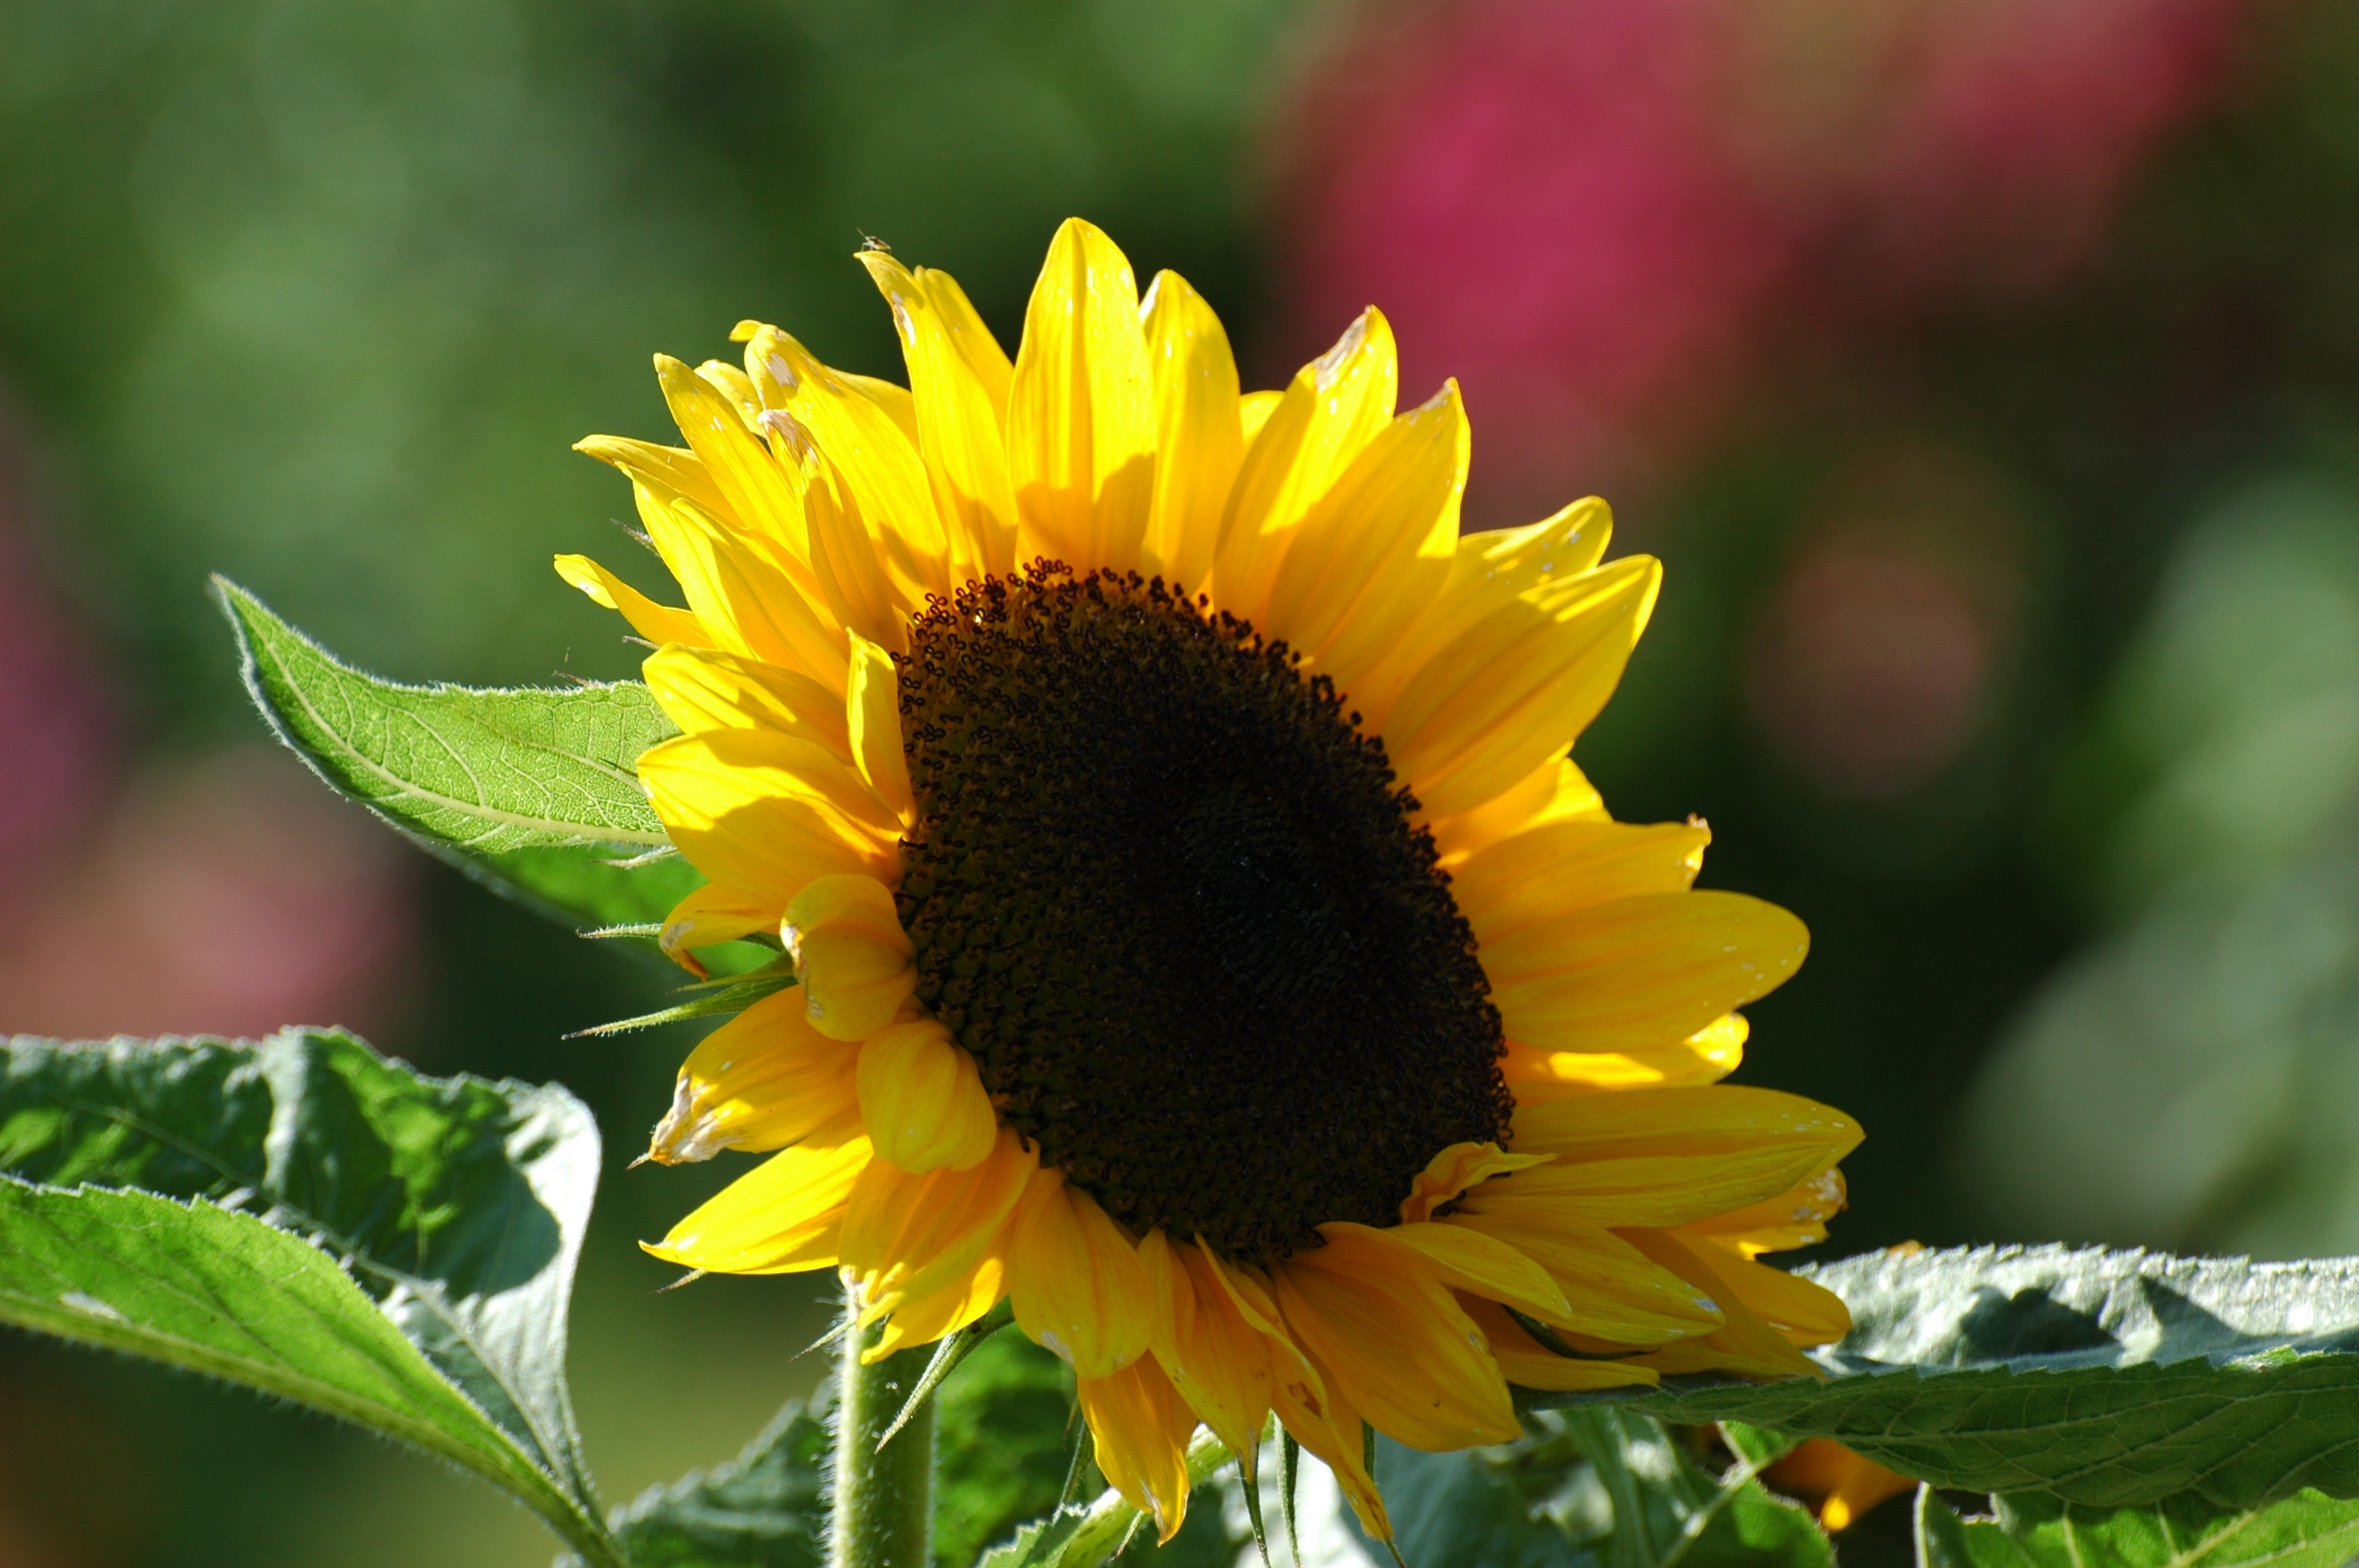
nature, plant, sun, field, flower, petal, summer, yellow, flora, sunflower, yellow flower, wildflower, sunflowers, nectar, macro photography, big flower, flowering plant, daisy family, yellow was, field of sunflowers, annual plant, plant stem, land plant